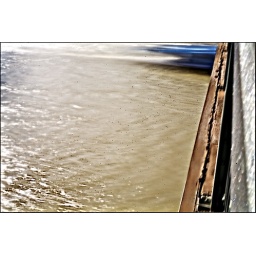
tail of ship under a bridge